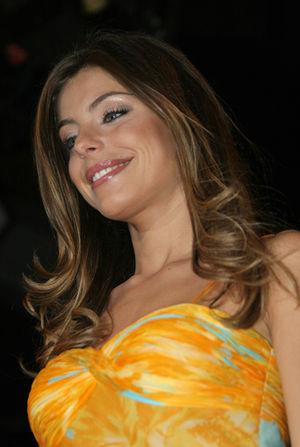
le mannequin brésilien Daniela Cicarelli. Italiano: La modella brasiliana Daniela Cicarelli. Português: A modelo brasileira Daniela Cicarelli.
Daniella Cicarelli Lemos, née le 6 novembre 1978 à Belo Horizonte, Minas Gerais, au Brésil, est une présentatrice de MTV Brésil. Elle est également mannequin depuis l'âge de douze ans et a gagné le concours national de l'agence Elite, Elite Model Look à l'âge de quatorze ans. Elle a attiré l'attention au Brésil dès 2001 grâce à une publicité télévisée pour Pepsi Cola et est devenue très connue par la suite.